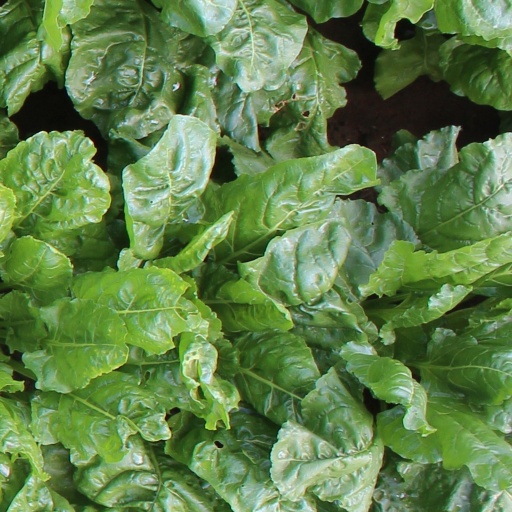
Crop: sugar beet